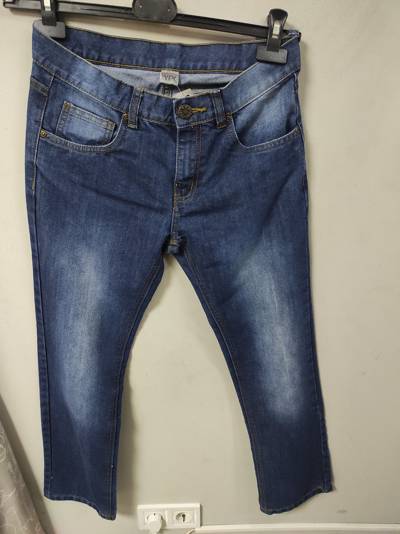
Waste category: clothes